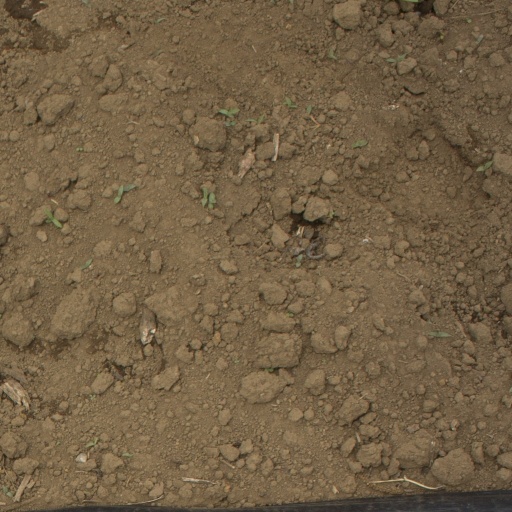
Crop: Jerusalem artichoke